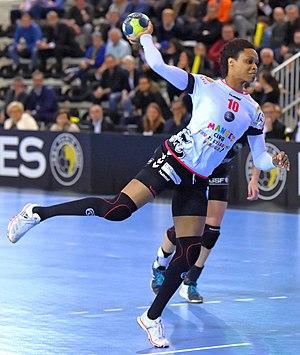
Rencontre de demie-finale de coupe de France entre Issy Paris et Brest. A Issy les Moulineaux, le 26 avril 2017.